1992–93 NBA season

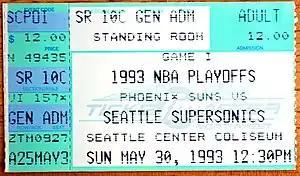
A ticket for Game 4 of the 1993 Western Conference Finals between the Seattle SuperSonics and the Phoenix Suns.

Teams in bold advanced to the next round. The numbers to the left of each team indicate the team's seeding in its conference, and the numbers to the right indicate the number of games the team won in that round. The division champions are marked by an asterisk. Home court advantage does not necessarily belong to the higher-seeded team, but instead the team with the better regular season record; teams enjoying the home advantage are shown in italics.